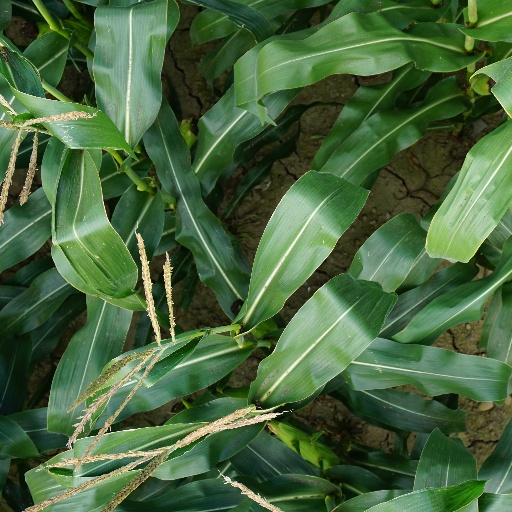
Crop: maize; corn